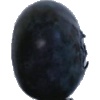
Label: blueberry